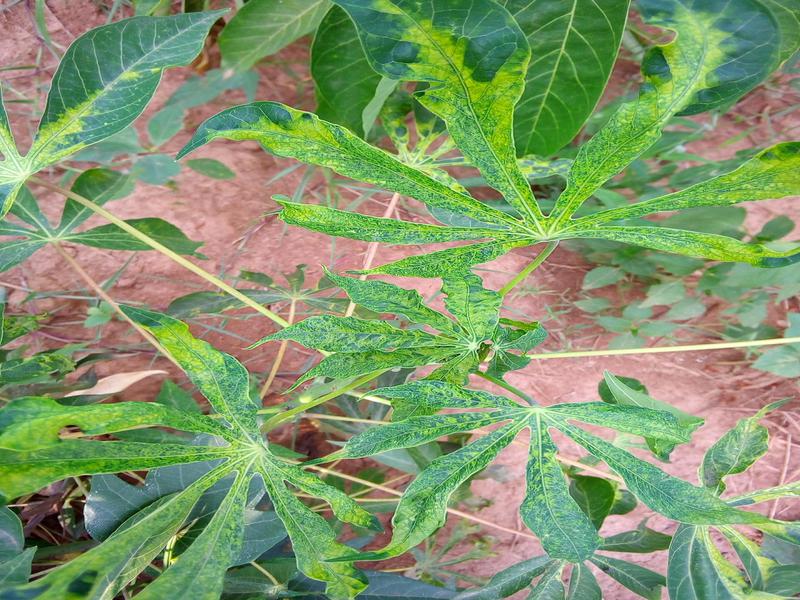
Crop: cassava
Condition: mosaic_disease